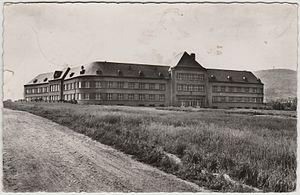
La cité scolaire Julie-Daubié de Rombas est un établissement d'enseignement secondaire situé dans le département français de la Moselle, et plus précisément dans un ancien bassin industriel de la vallée de l'Orne.